San Antonio Air Logistics Center

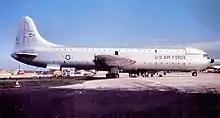
Convair XC-99 attached to the MATS 1700th Air Transport Group, Kelly AFB, Texas, 1954. Note San Antonio Air Materiel Area (SAAMA) tail marking, indicating the aircraft was assigned to the Air Materiel Command.

As the Air Force moved through its first decade of independence, its aircraft, engines, accessories, and support equipment became increasingly sophisticated and complex. These requirements meant use of new technologies and innovative programs to meet the new challenges.